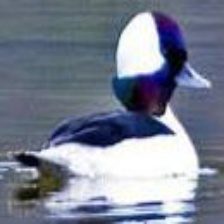
Species: BUFFLEHEAD
Scientific name: BUCEPHALA ALBEOLA
ImageNet parent category: drake